Jane Cobden

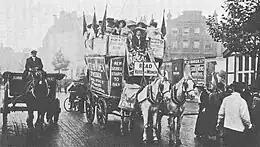
Members of the Women's Social and Political Union campaigning for women's suffrage in London, around 1910

Although Cobden's views were more progressive than those of the Liberal Party's mainstream, she stayed a member of the party, believing that it remained the best political vehicle whereby her causes could be advanced. Other suffragists, including Anne Cobden Sanderson, took a different view, and aligned themselves with socialist movements. When the Women's Social and Political Union (WSPU) began its militant campaign in 1905, Cobden refrained from participation in illegal actions, although she spoke out for her sister when Anne became one of the first suffragists to be sent to prison, after a demonstration outside Parliament in October 1906. On Anne's release a month later, Cobden and her husband attended a celebration banquet at the Savoy Hotel, together with other WSPU prisoners. Cobden moved closer to the militant wing in 1907 when she endorsed the WSPU's new magazine, "Votes for Women". That year she hosted an "At Home" meeting at which the WSPU leader Christabel Pankhurst was the principal speaker. The WSPU was split when members who objected to the Pankhurst family's authoritarian leadership formed themselves into the Women's Freedom League; Cobden did not join Anne in the breakaway movement, although she supported its associated body, the Women's Tax Resistance League.